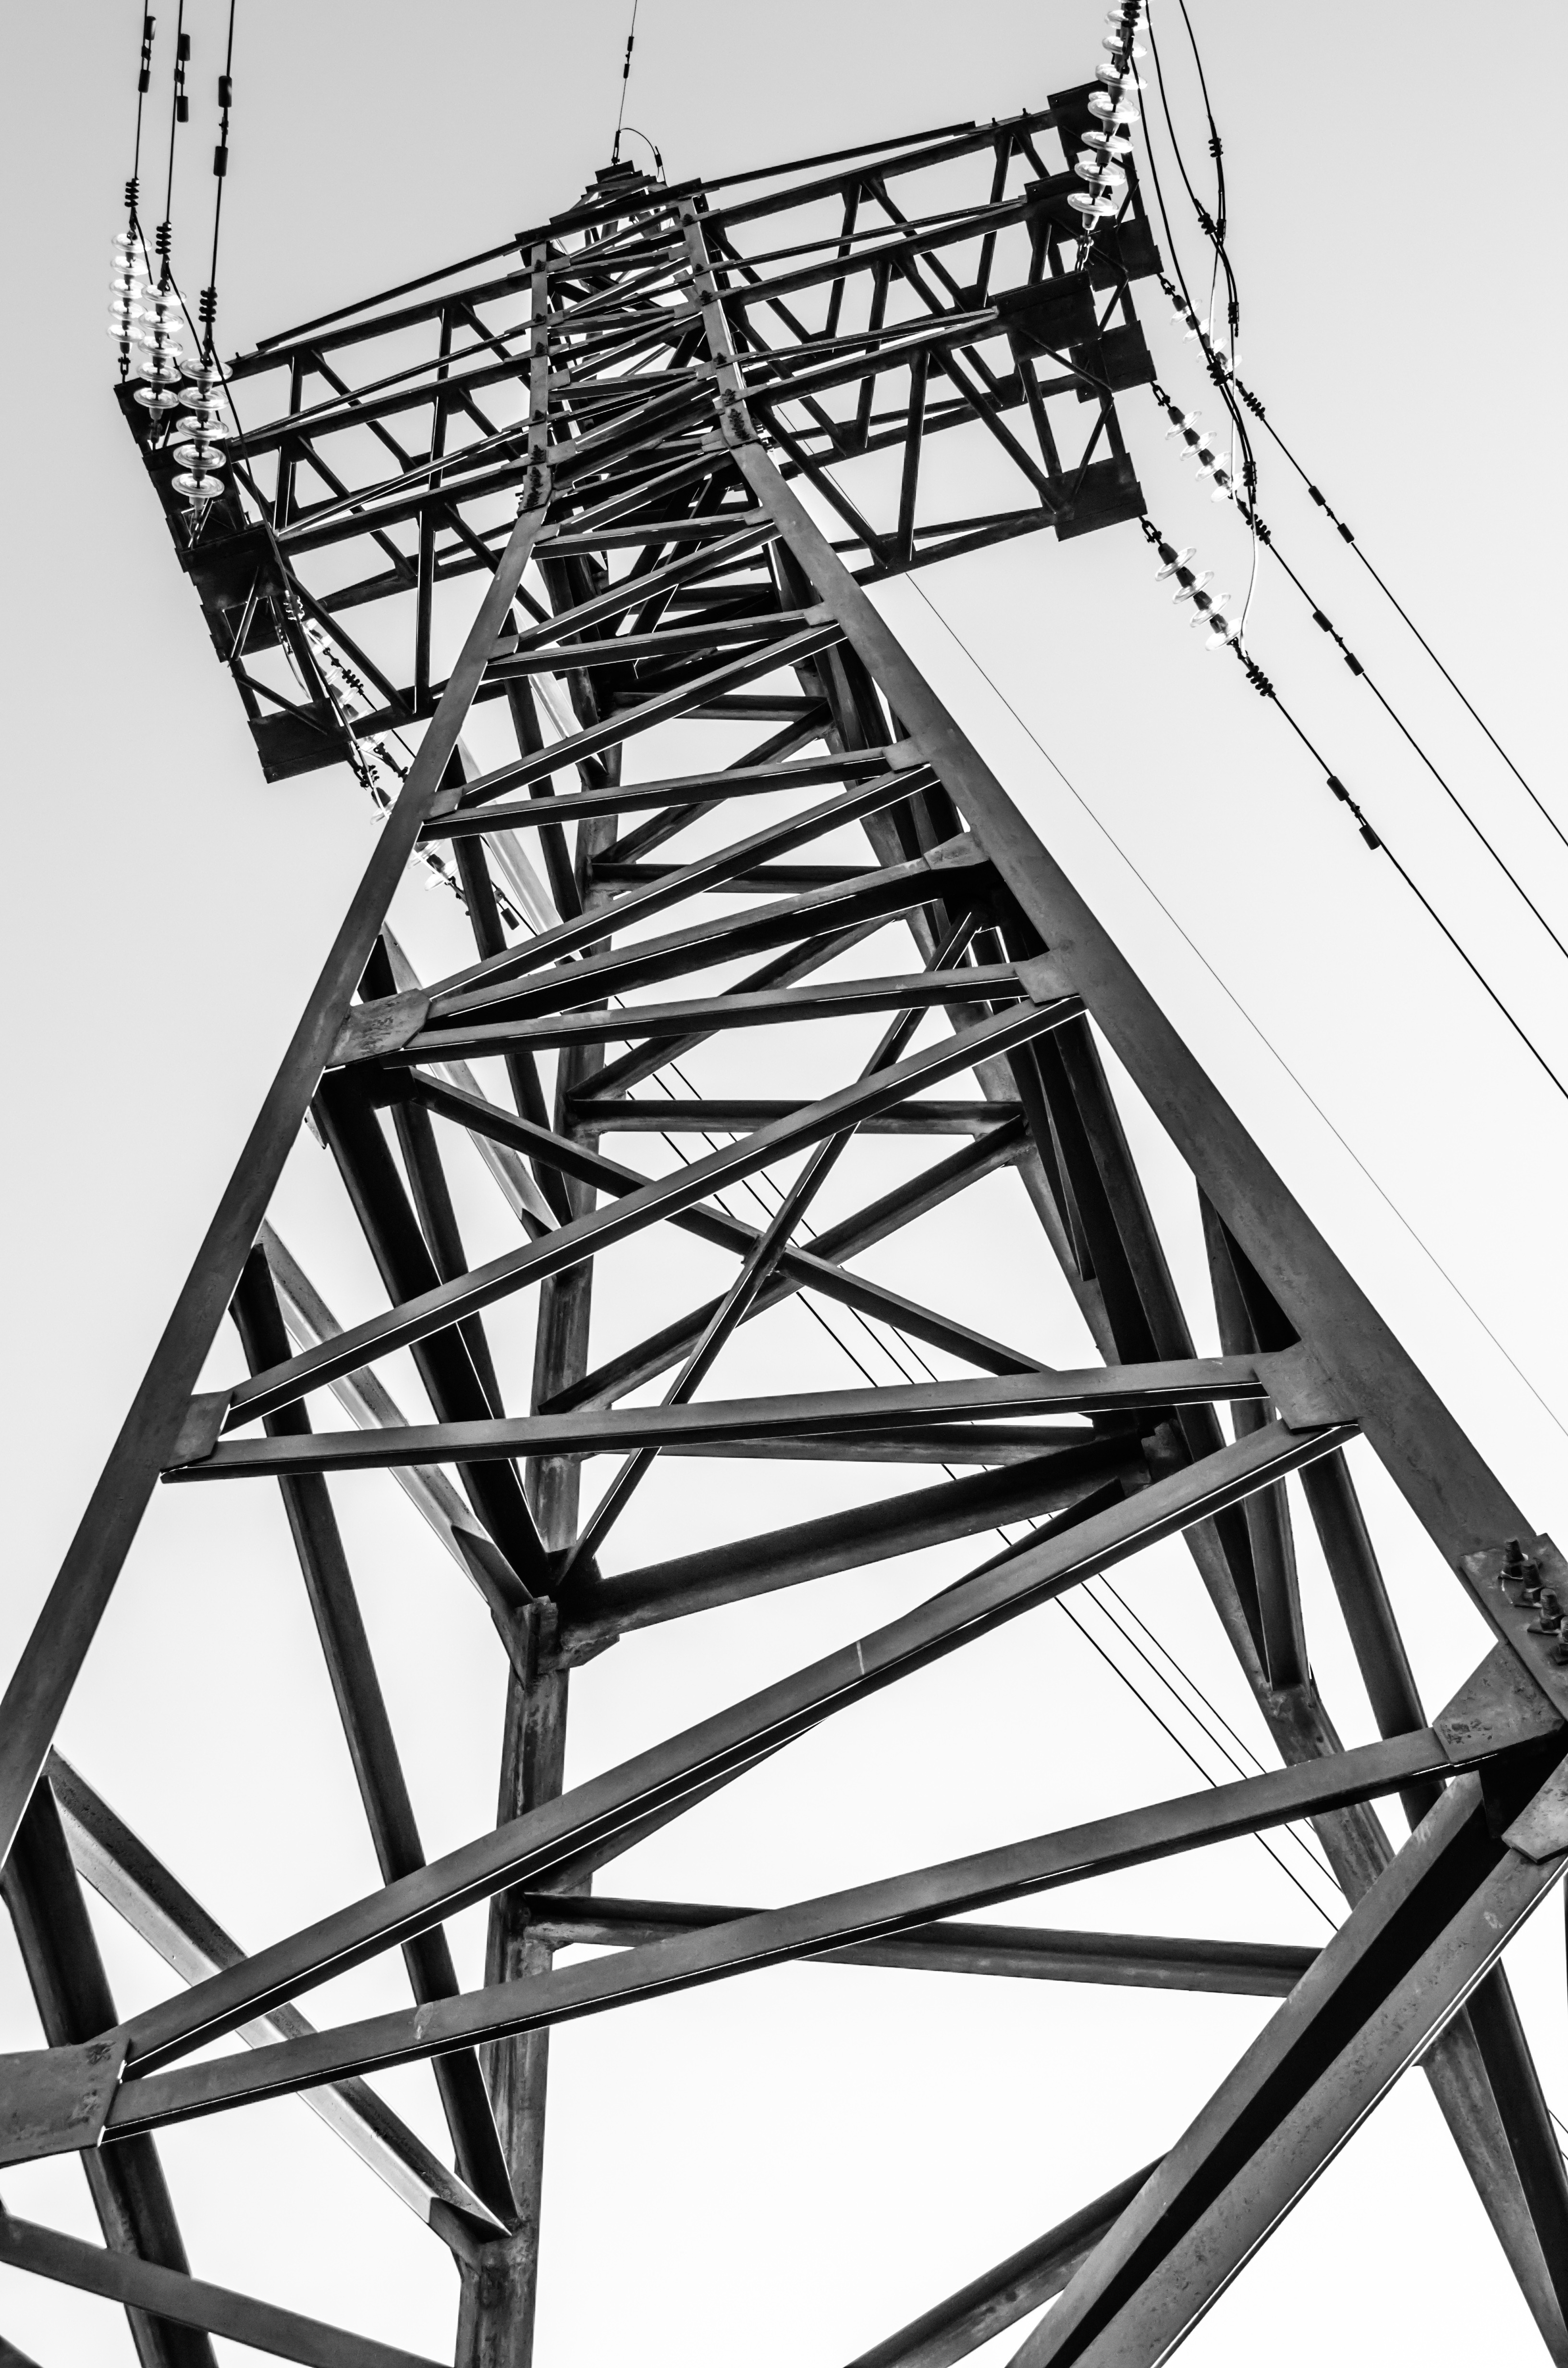
black and white, sky, cable, line, tower, mast, electricity, monochrome, energy, design, symmetry, iron, derrick, shape, monochrome photography, high voltage tower